Explorations Academy

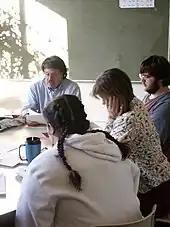
An in-depth discussion in Social Issues class

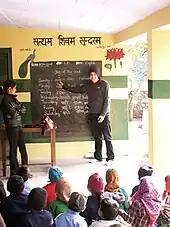
An Explorations student teaches English in India

The Explorations curriculum is built around theme-based interdisciplinary units called clusters. Each cluster includes college-preparatory academic coursework in three to five subject areas. Students study fine arts, foreign language, PE, and occupational education in addition to the core academic subjects. Coursework typically includes study, lecture, and discussion in class as well as field outings to investigate the applications of academic learning. In keeping with preparation for college, the school's program is reading and writing intensive, with a high degree of individual student responsibility.